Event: Ecuador Earthquake
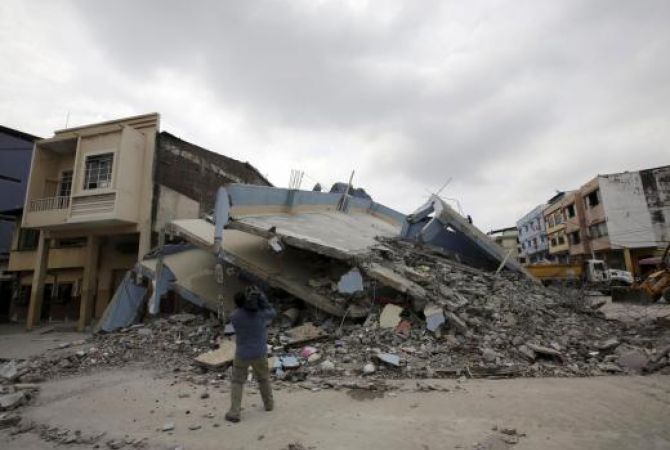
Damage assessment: no_damage